Château du Grand-Saint-Jean

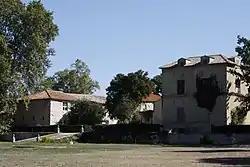

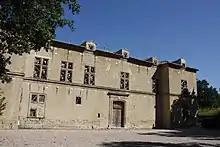
Main facade of the chateau

The Château du Grand-Saint-Jean is a listed chateau in Puyricard, Bouches-du-Rhône, France.